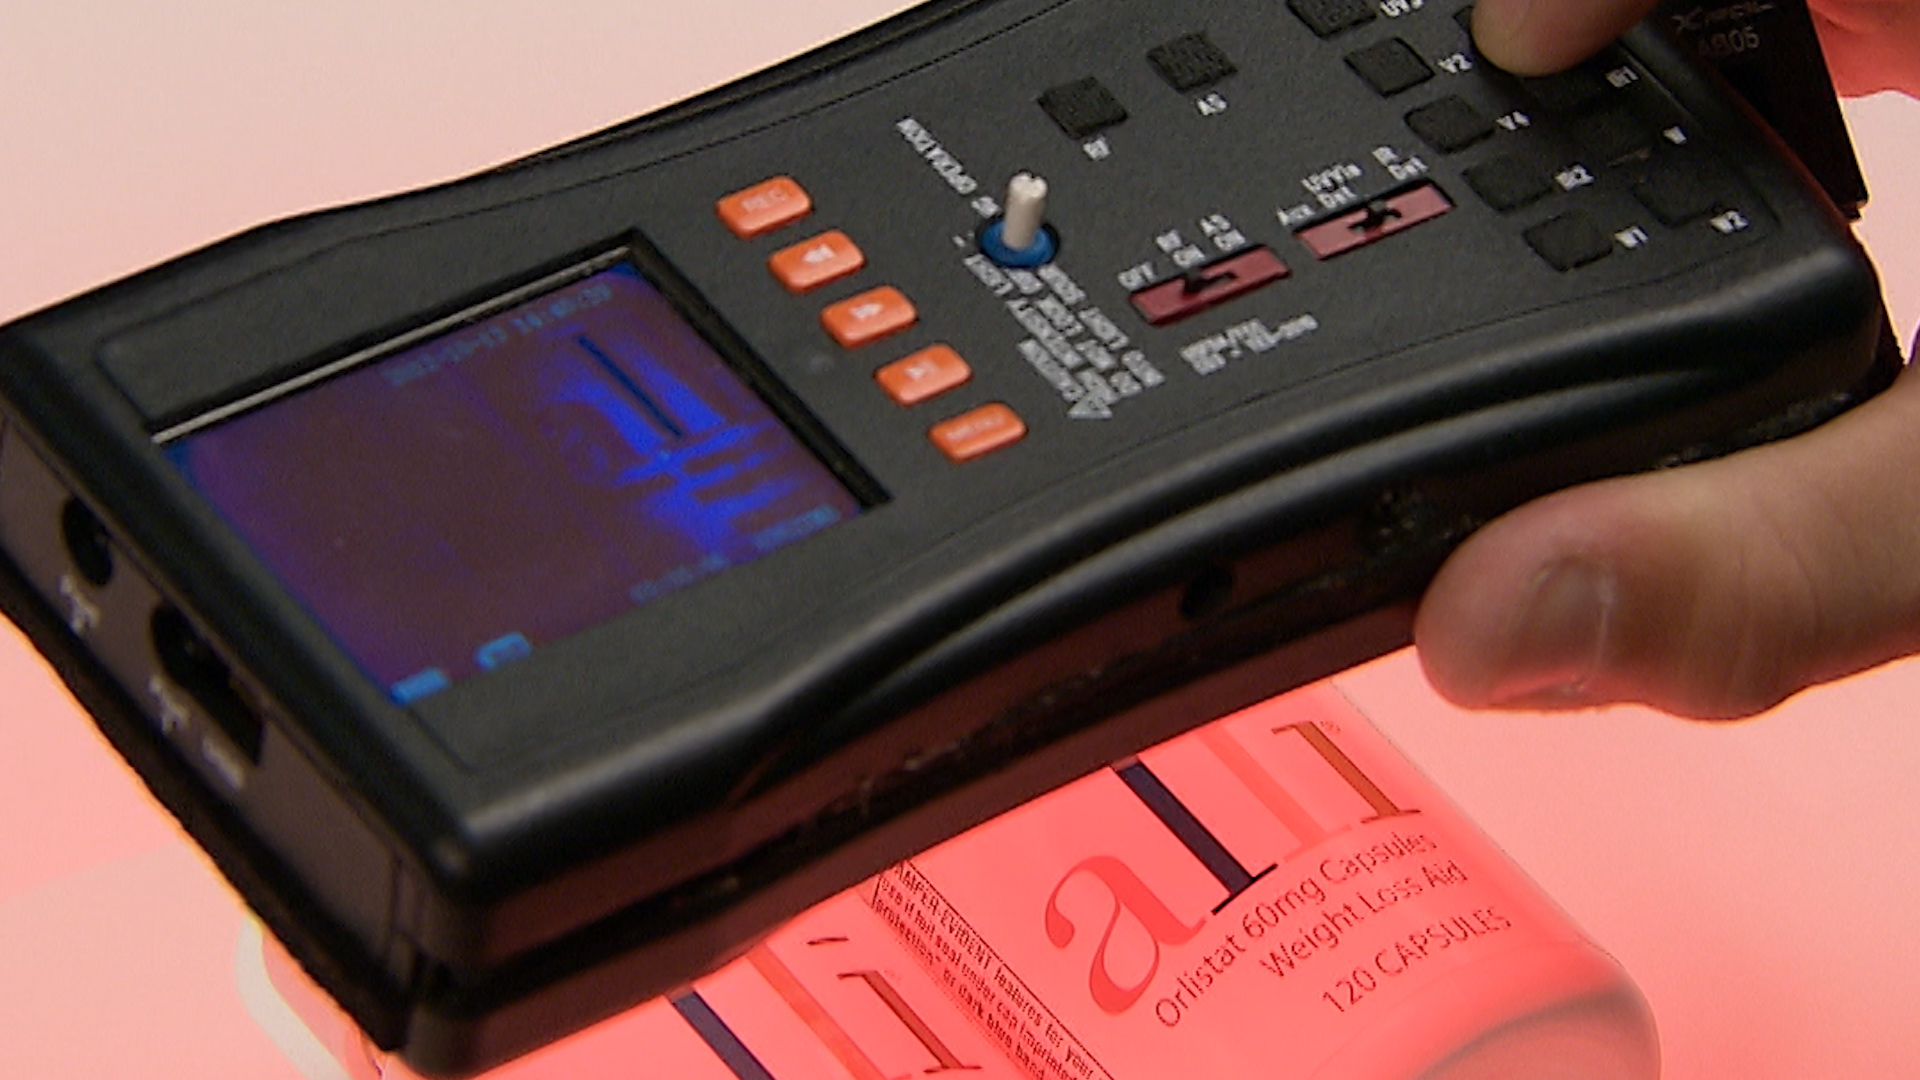
Authentic and counterfeit Alli packaging being screened by CD-3. CD-3, a small portable device invented by FDA scientists, is being deployed to screen for counterfeit and sub-standard malaria drugs in Sub-Saharan Africa and Southeast Asia. Using wavelengths of light, CD-3
Specialty: infectious disease